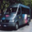
Label: bus